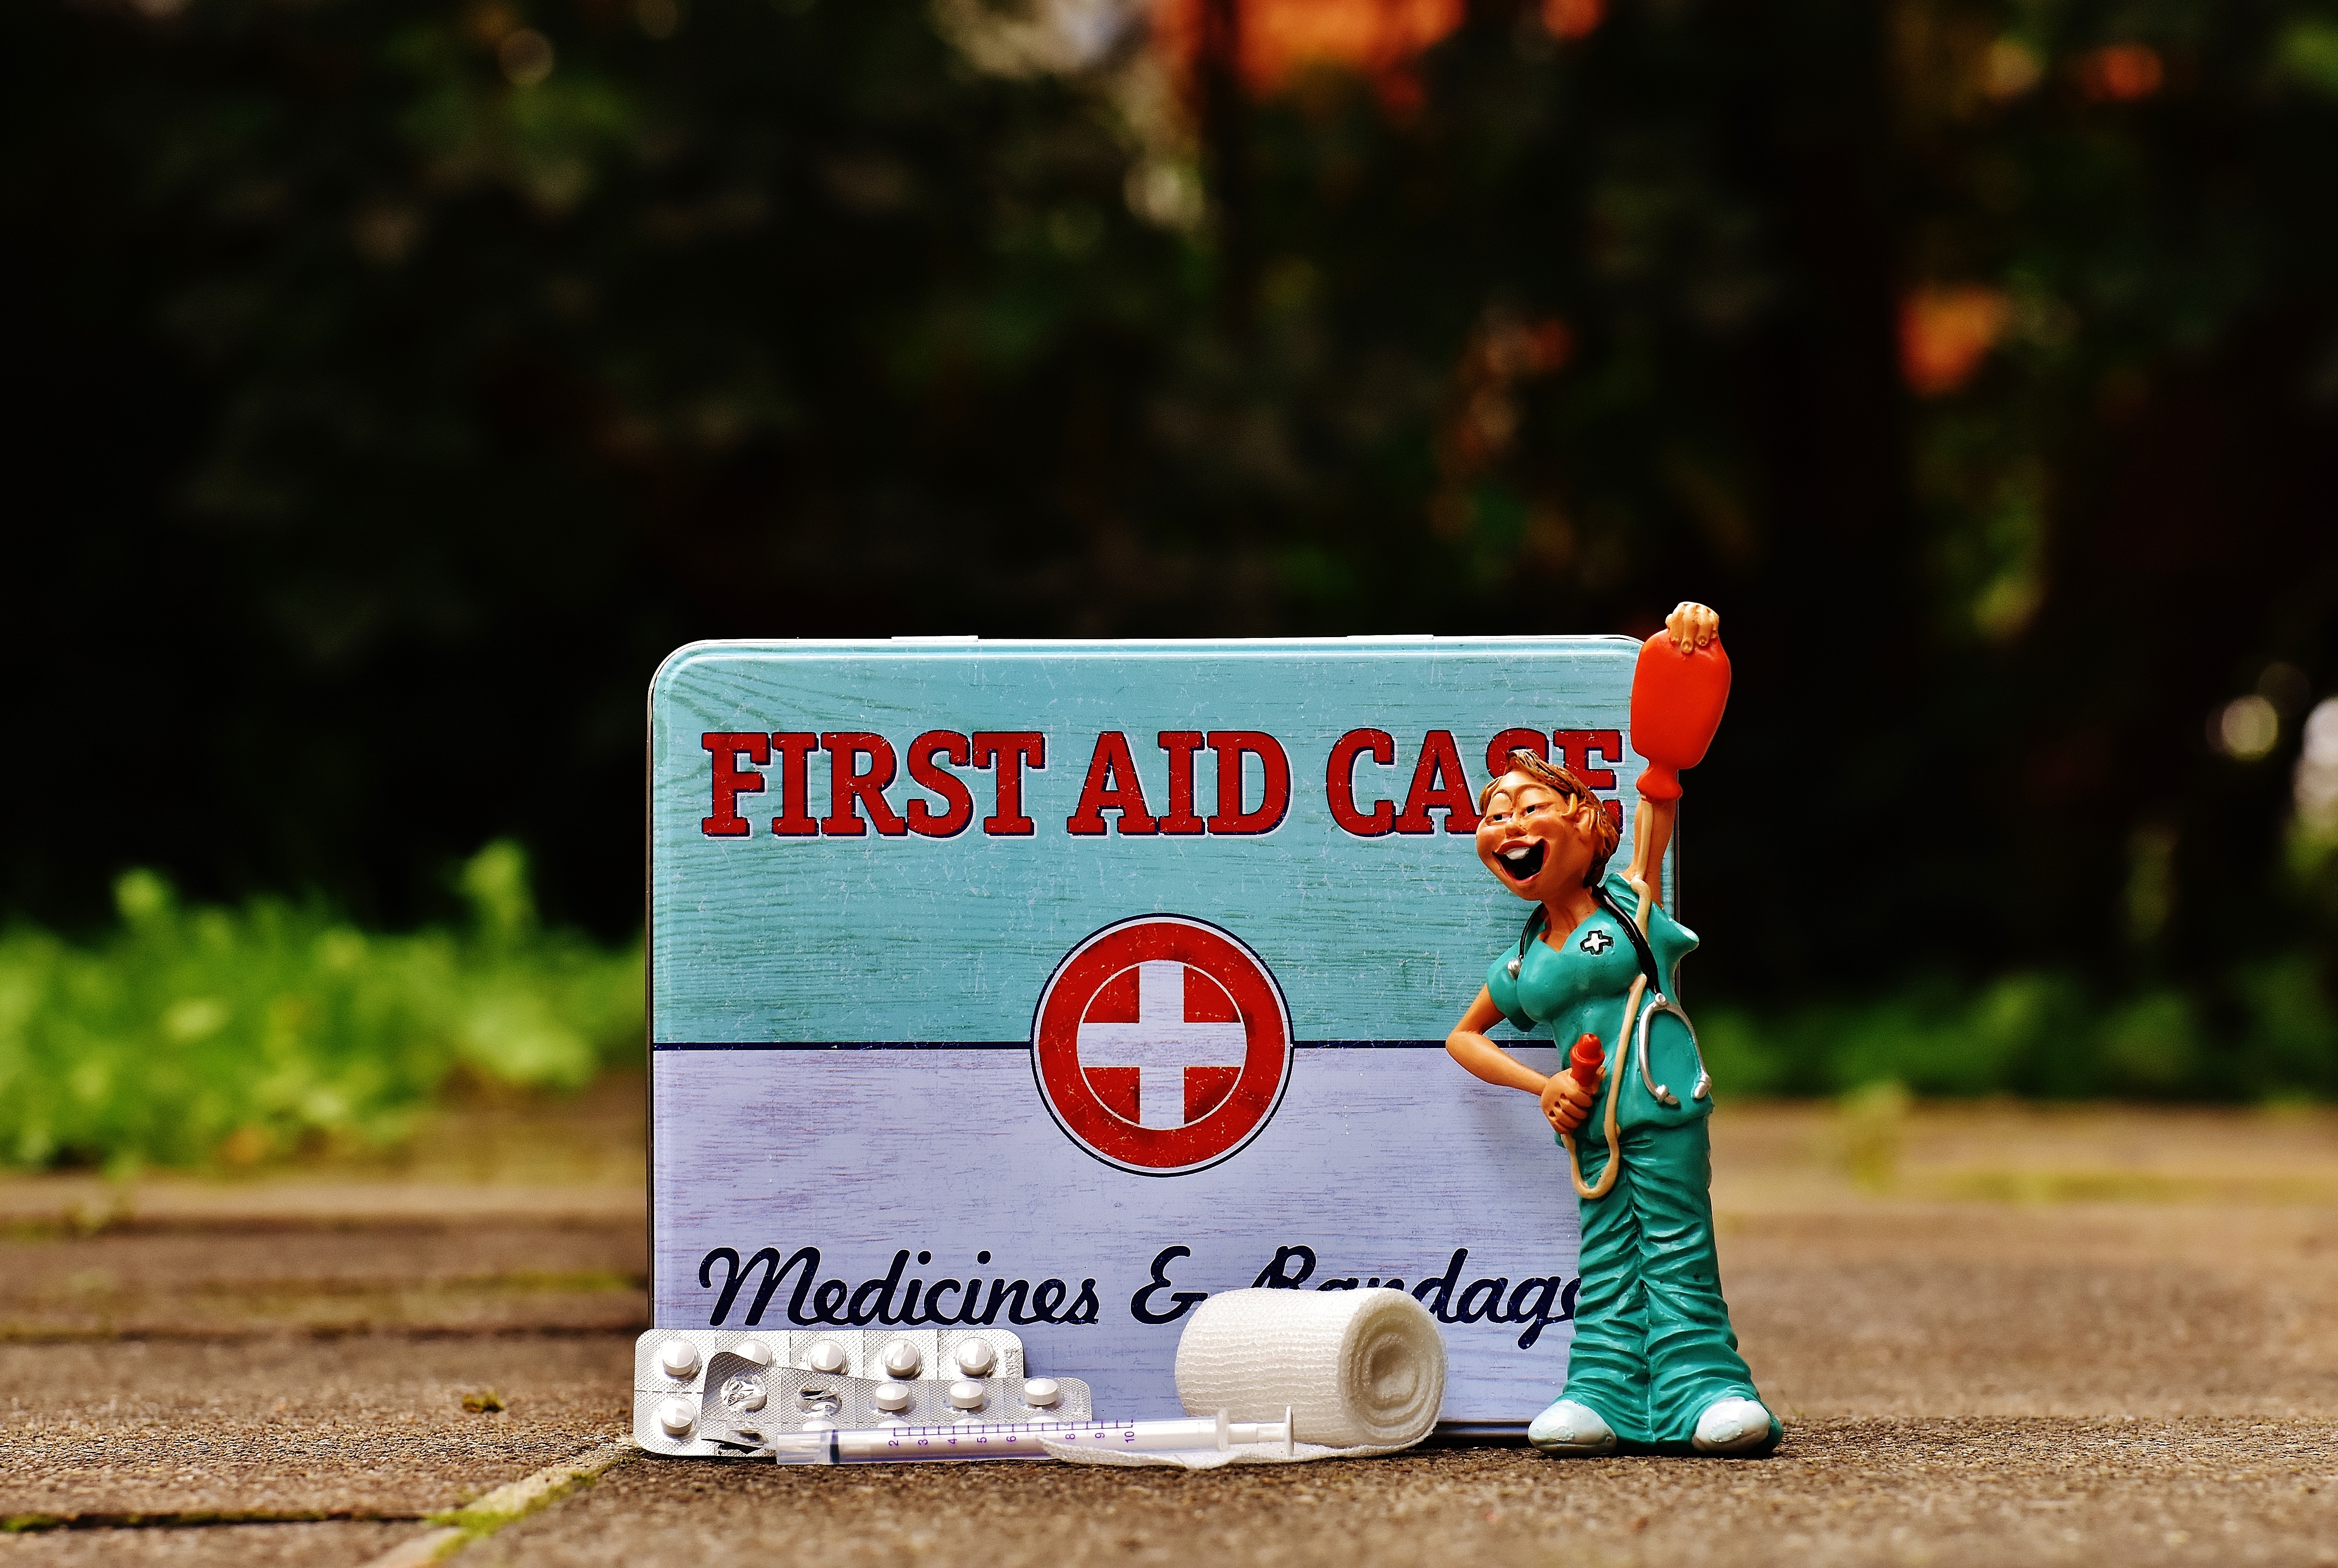
cute, sign, green, red, color, metal, box, sheet, figure, funny, nurse, emergency, tin can, first aid, metal cans, medicine chest